Jacksonville International Airport

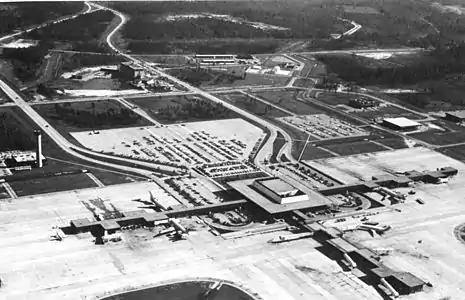
An overhead photo of Jacksonville International Airport circa 1968 showing separate areas for departing and arriving passengers on different sides of the terminal

Construction started in 1965 on a new airport to handle travel to nearby naval bases. The new airport was dedicated on September 1, 1968, replacing Imeson Field which carried the same IATA code of JAX. Terrain precluded lengthening the runways at Imeson, a necessity with the inception of commercial jet airliners. A new idea at JIA was separating departing and arriving passengers on different sides of the terminal. This is no longer the case, and the airport now uses the more typical layout with departing passengers on an upper level with an elevated roadway, and arriving passengers on the lower level.